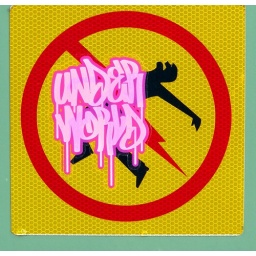
Graffiti over warning sign on electrical box by the sidewalk